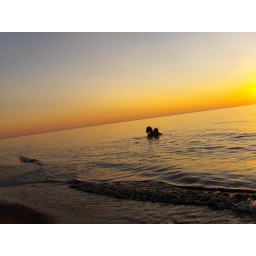
labor day weekend at the lake house in bridgman, michigan with 17 of our closest friends :D